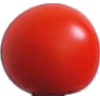
Label: Tomato Cherry Red 1